Moldova in the Eurovision Song Contest 2007

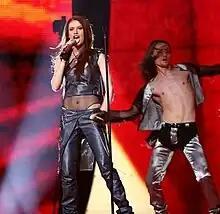
Natalia Barbu performing at the Eurovision Song Contest

According to Eurovision rules, all nations with the exceptions of the host country, the "Big Four" (France, Germany, Spain, and the United Kingdom) and the ten highest placed finishers in the are required to qualify from the semi-final on 10 May 2007 in order to compete for the final on 12 May 2007; the top ten countries from the semi-final progress to the final. On 12 March 2007, a special allocation draw was held which determined the running order for the semi-final and Moldova was set to perform in position 9, following the entry from and before the entry from the .